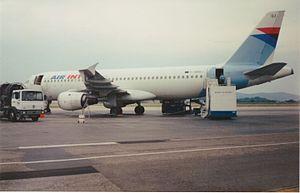
Un Airbus A320-211 (F-GHQJ) de la compagnie Air Inter sur le tarmac de l'aéroport de Grenoble-Saint-Geoirs en aout 1993
L'aéroport de Grenoble Alpes Isère, anciennement appelé Grenoble-Isère et Grenoble-Saint-Geoirs, est un aéroport desservant la métropole de Grenoble et le département de l'Isère dont les stations de sports d'hiver à forte notoriété comme l'Alpe d'Huez, Les Deux Alpes ou encore Villard-de-Lans. Située à 40 km au nord-ouest de Grenoble, la plateforme aéroportuaire est installée sur la commune de Saint-Étienne-de-Saint-Geoirs.